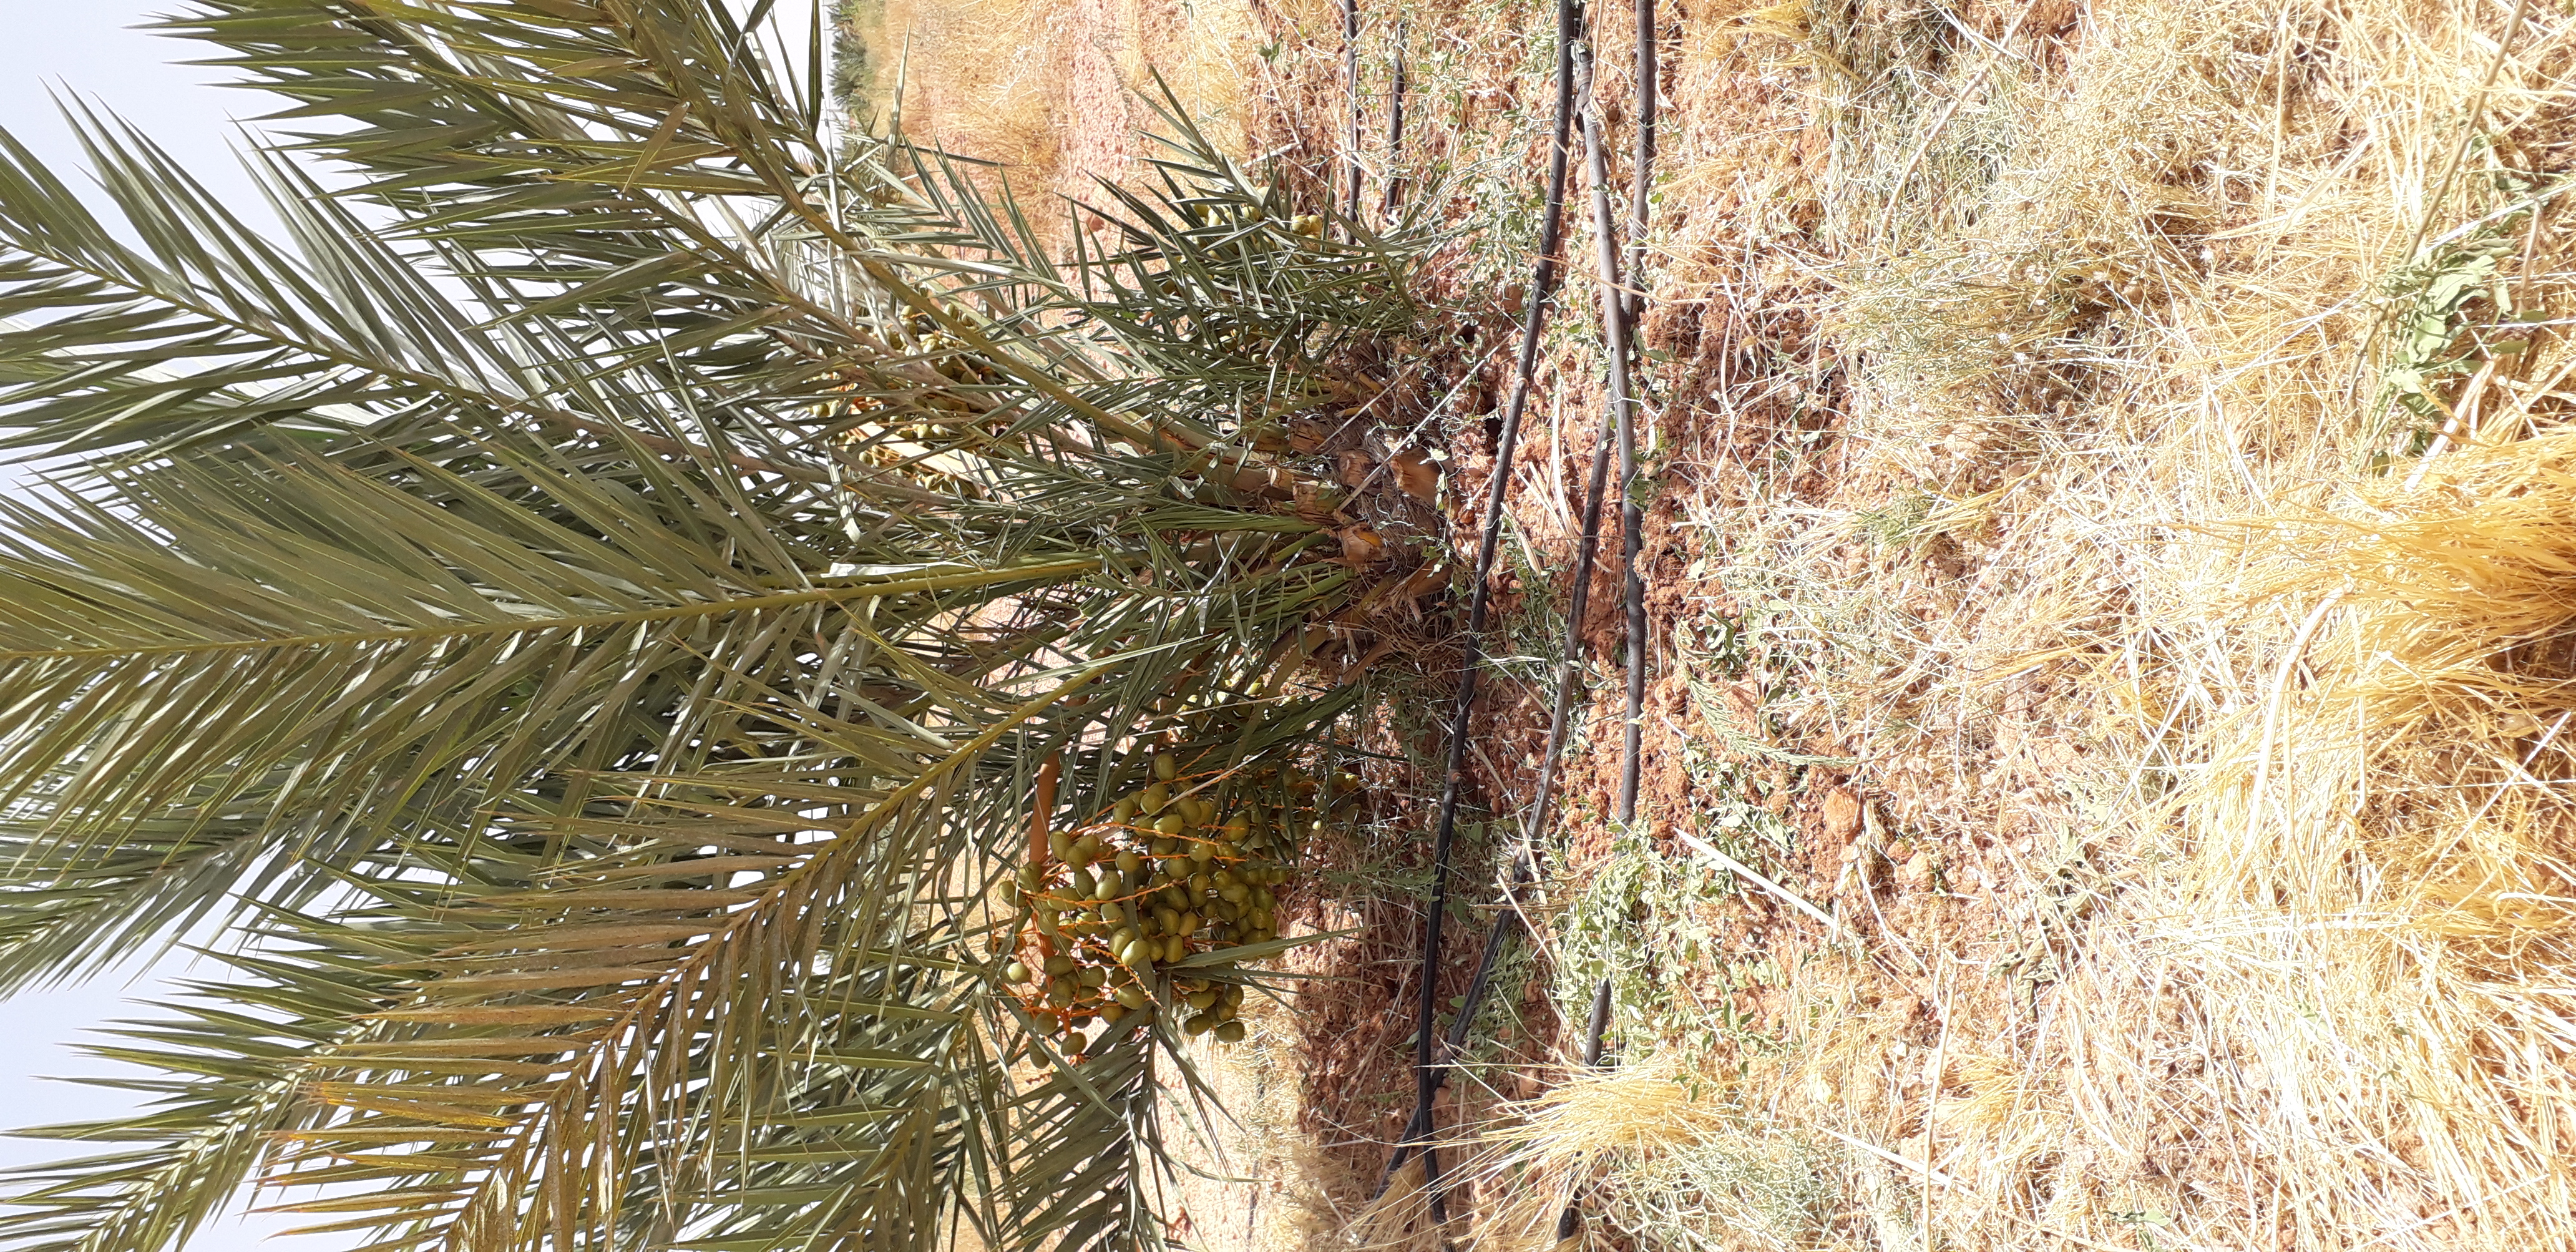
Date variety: Boufagous